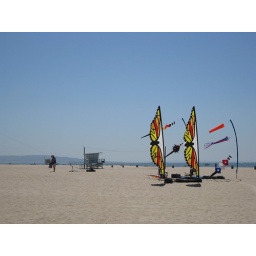
butterfly kites on the beach in santa monica, california